Oslo

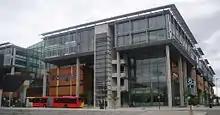
BI Norwegian Business School - Oslo campus

Oslo (with neighbouring Sandvika-Asker) is built in a horseshoe shape on the shores of the Oslofjord and limited in most directions by hills and forests. As a result, any point within the city is relatively close to the forest. There are two major forests bordering the city: "Østmarka" (literally "Eastern Forest", on the eastern perimeter of the city), and the very large "Nordmarka" (literally "Northern Forest", stretching from the northern perimeter of the city deep into the hinterland).